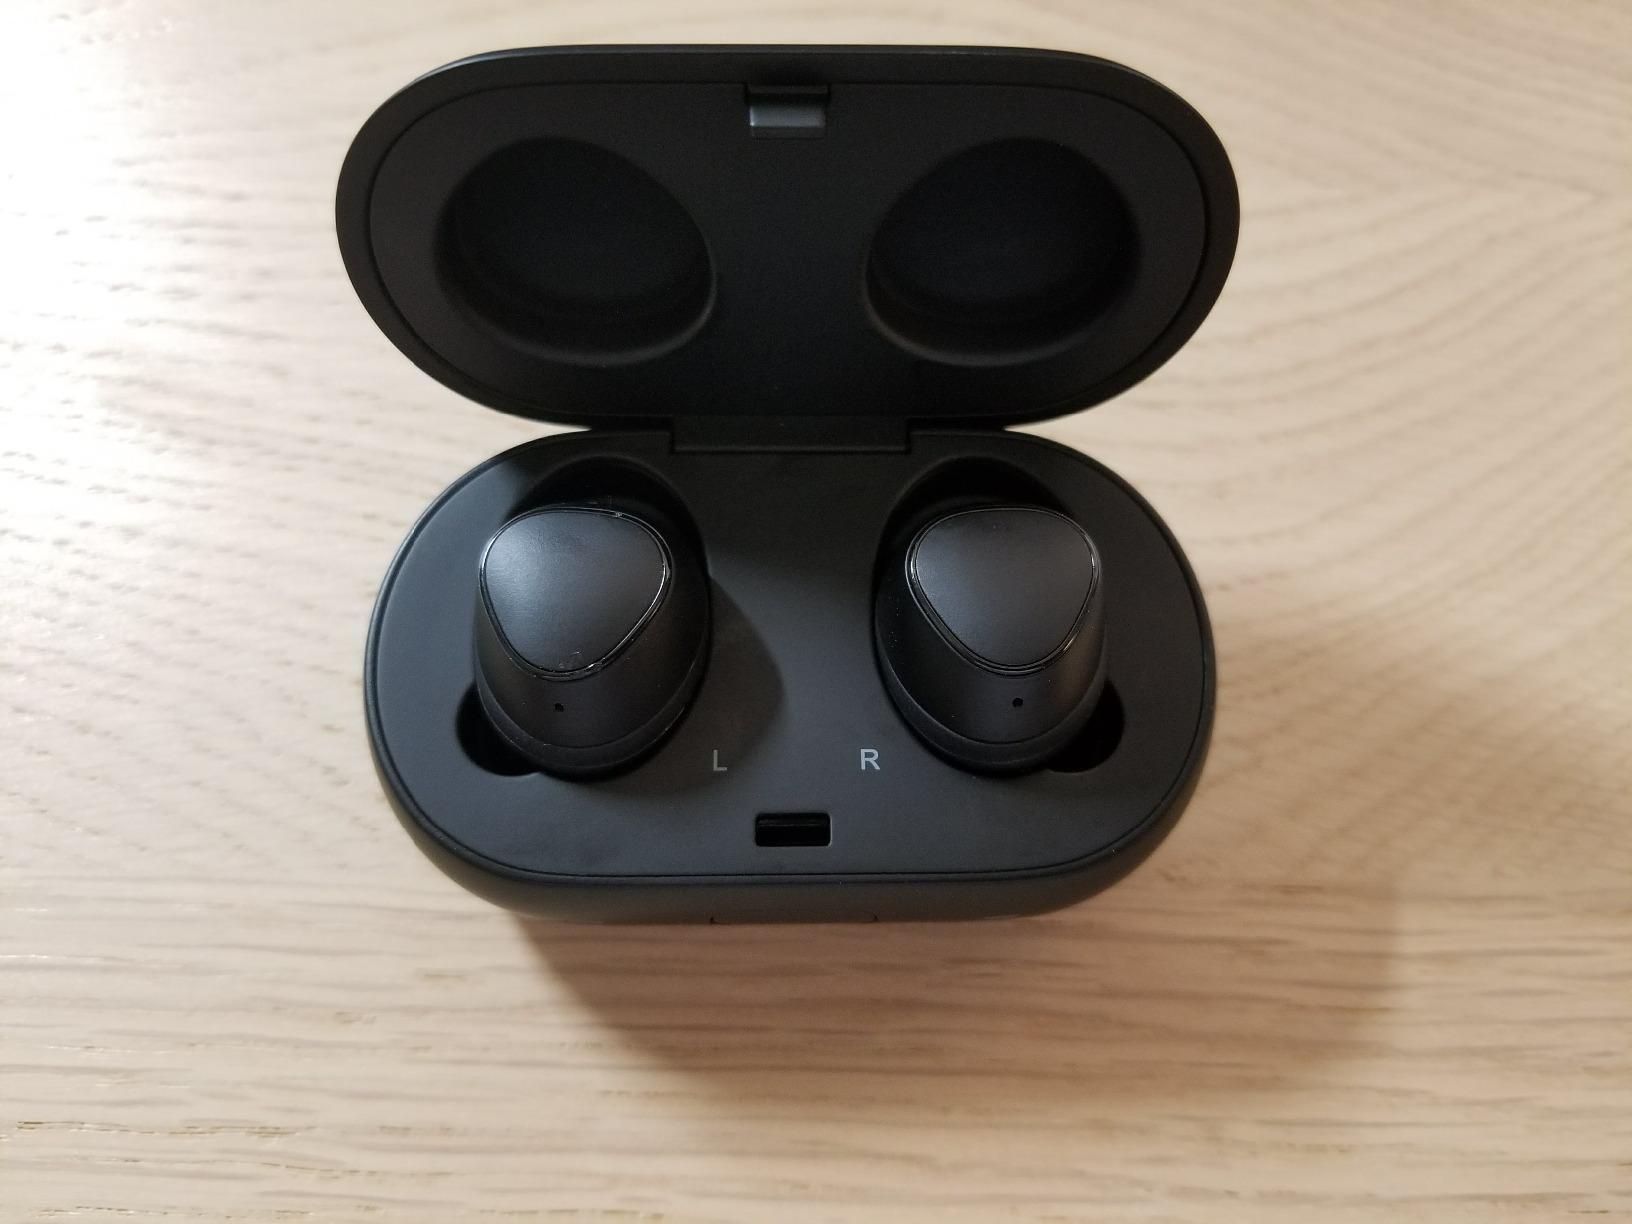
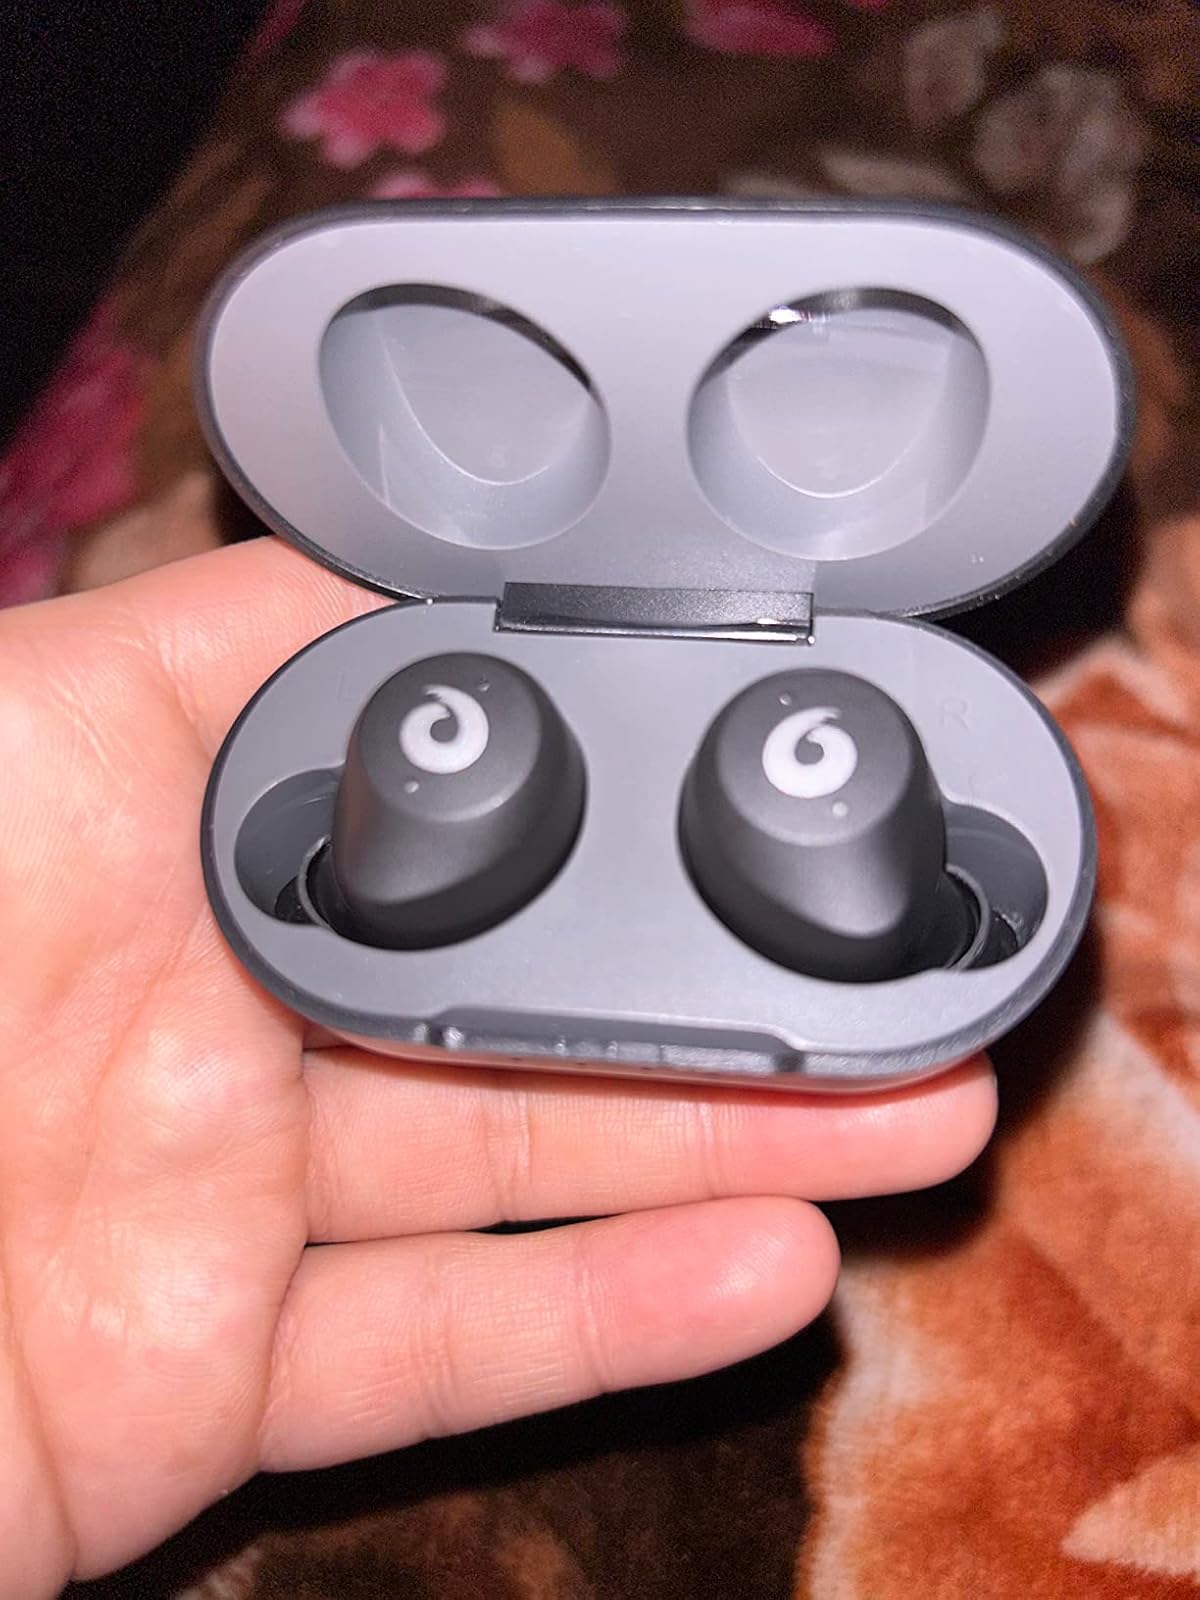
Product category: earbuds
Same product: no